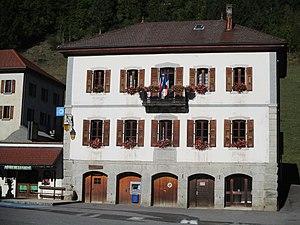
La Mairie de Bellevaux en Haute-Savoie en octobre 2016
Bellevaux est une commune française située dans le département de la Haute-Savoie, en région Auvergne-Rhône-Alpes.